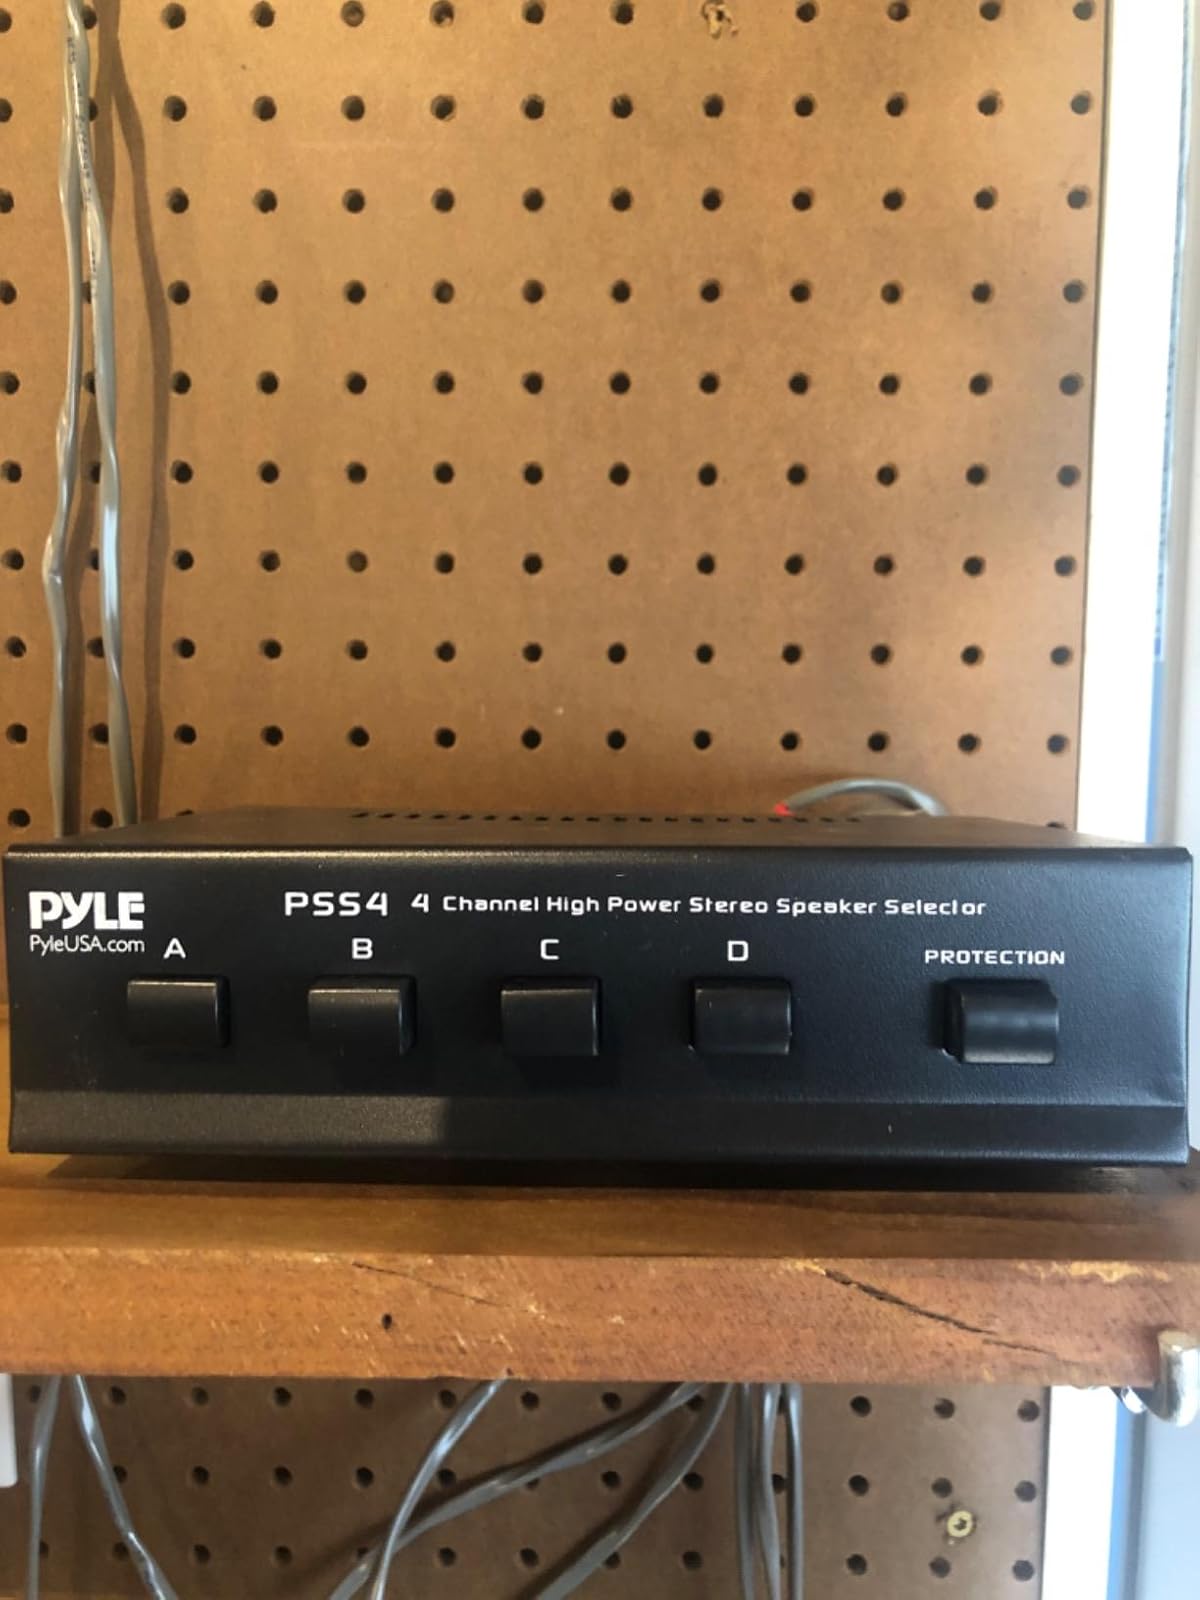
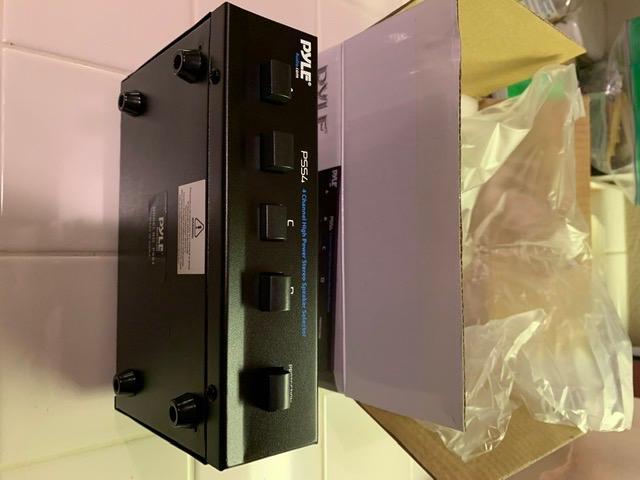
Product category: speaker
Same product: yes